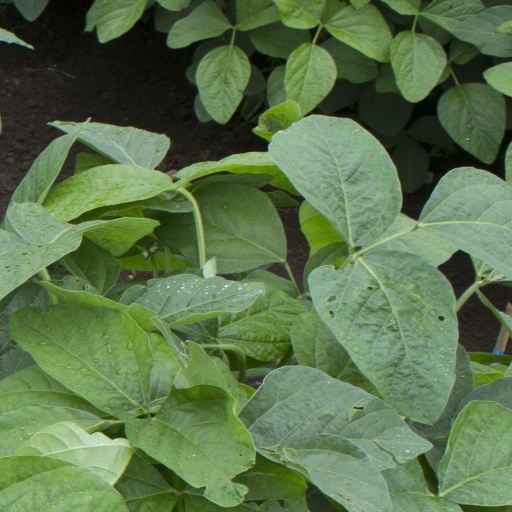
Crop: soybean